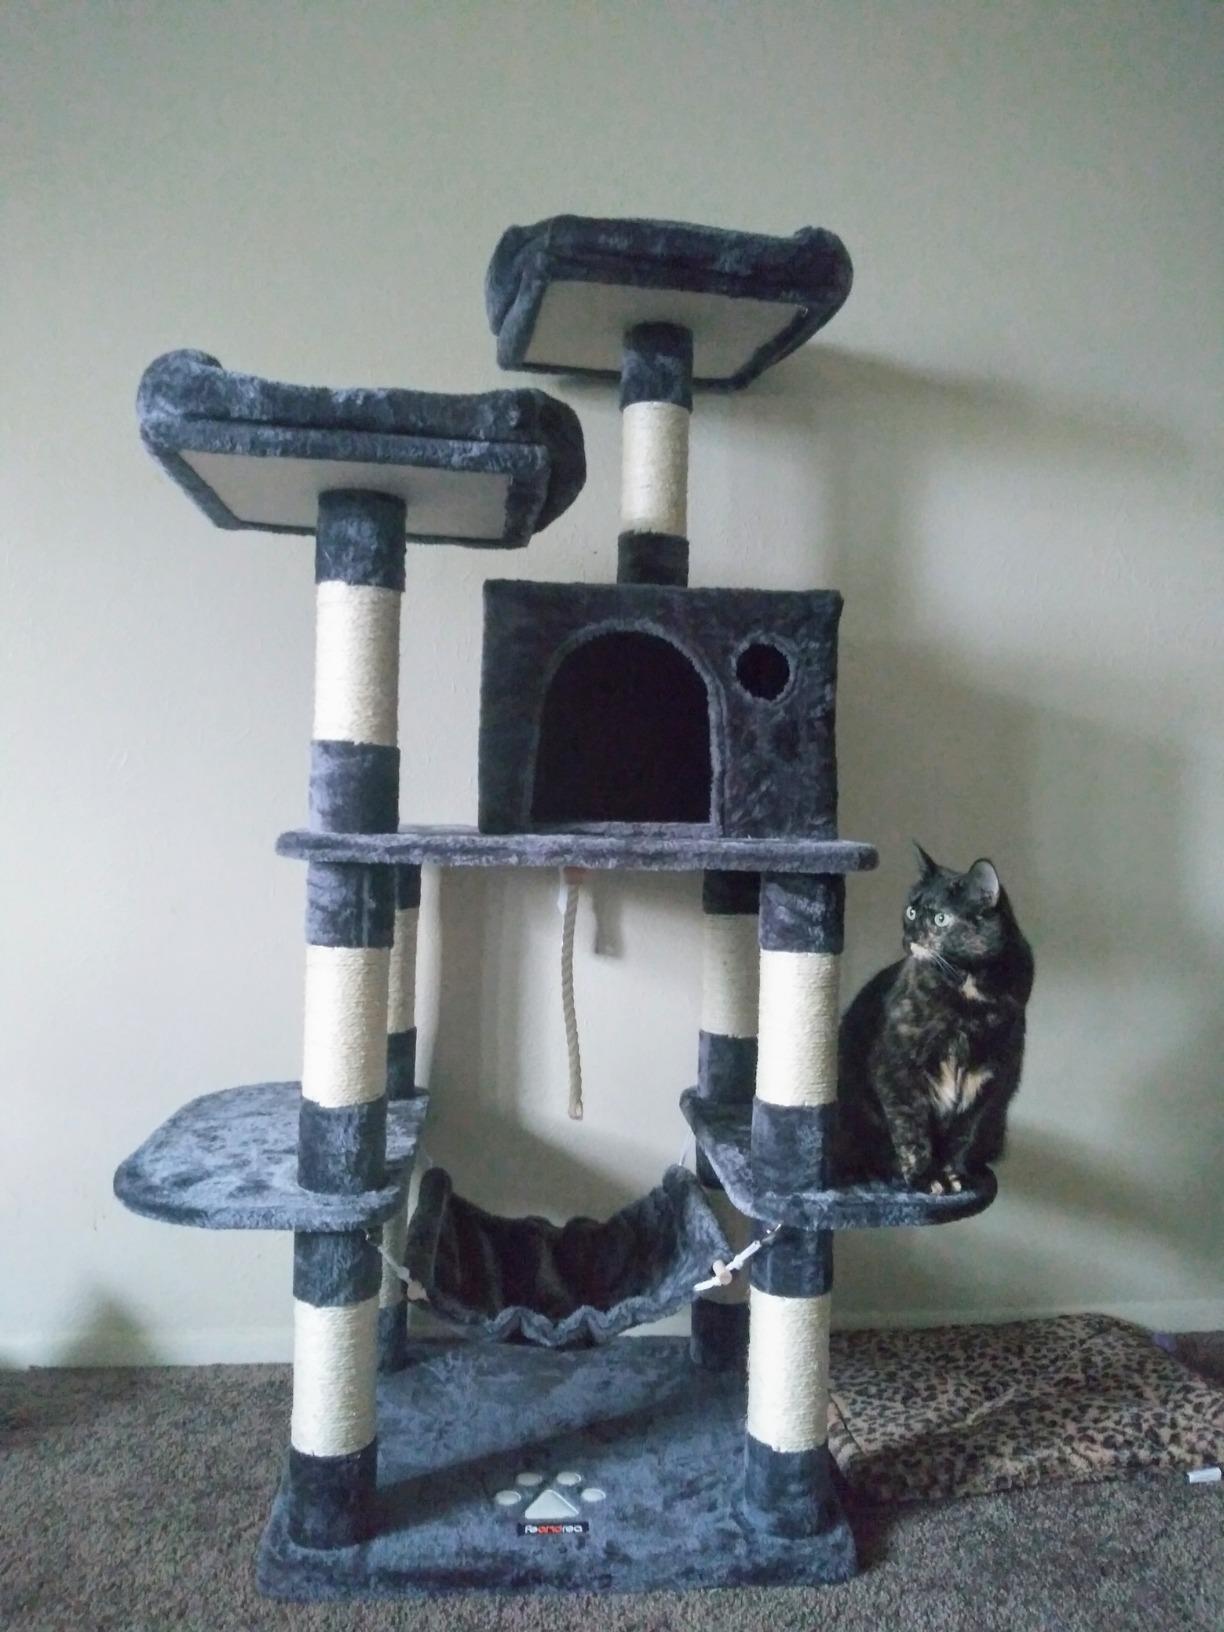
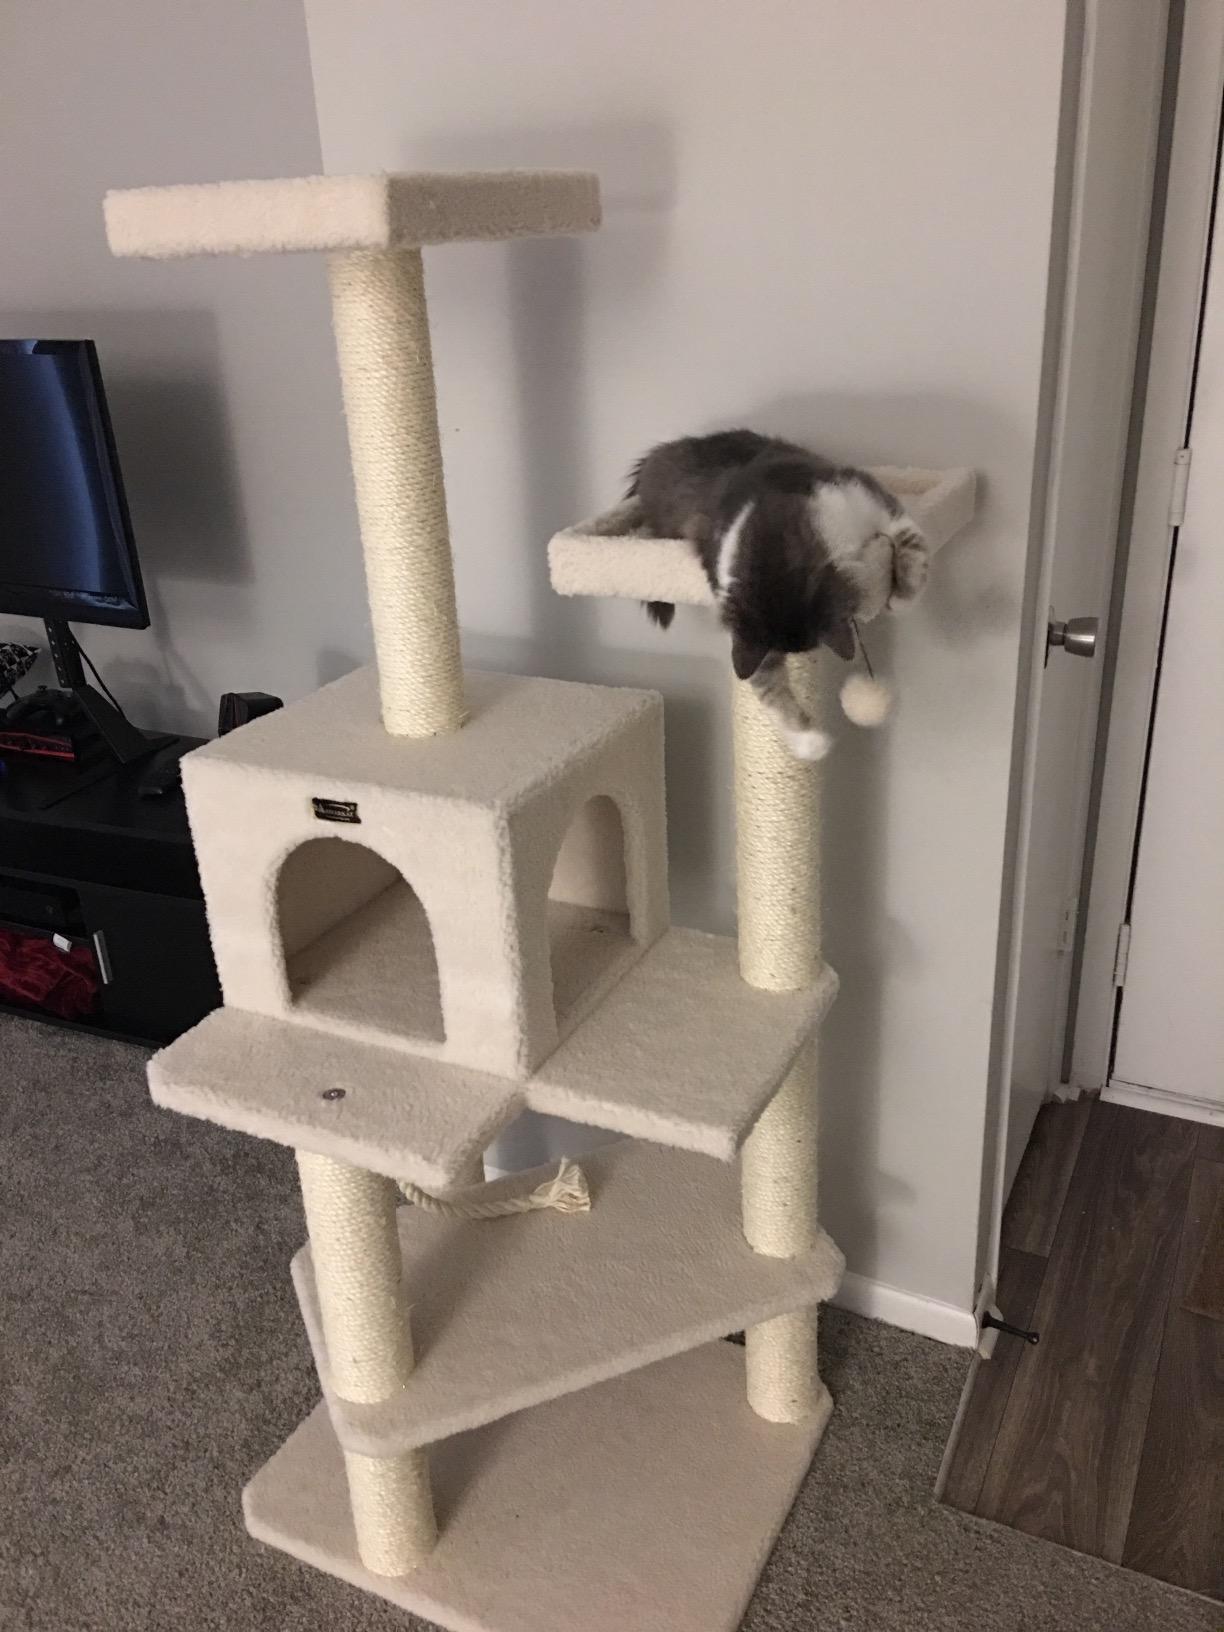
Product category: items_cat tree
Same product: no